Heinz Häussler

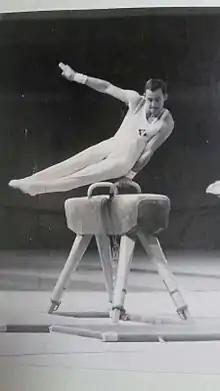
Haeussler in 1969

Heinz Häussler (born 7 November 1940) is a German former gymnast. He competed at the 1968 Summer Olympics and the 1972 Summer Olympics.